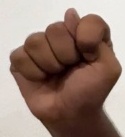
ASL sign: T